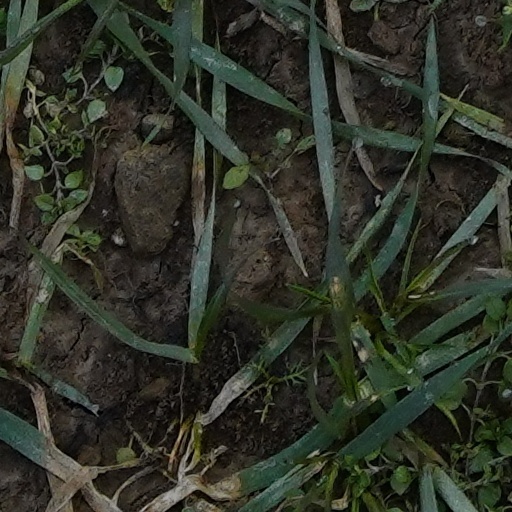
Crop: wheat